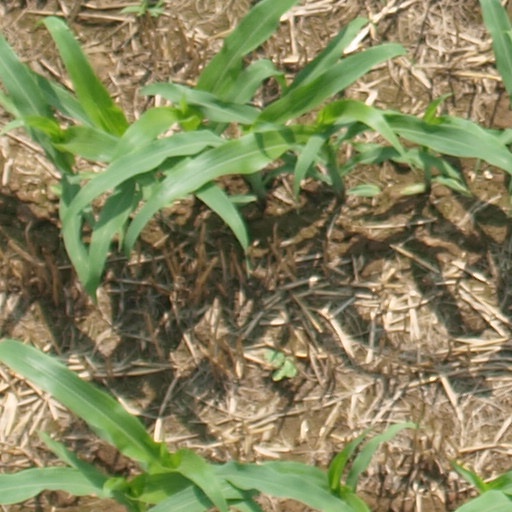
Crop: maize; corn